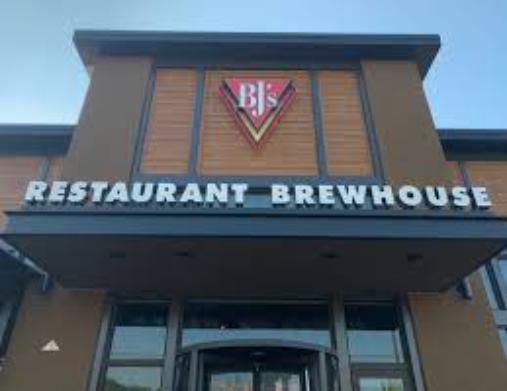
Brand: BJ's Restaurant
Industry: Others